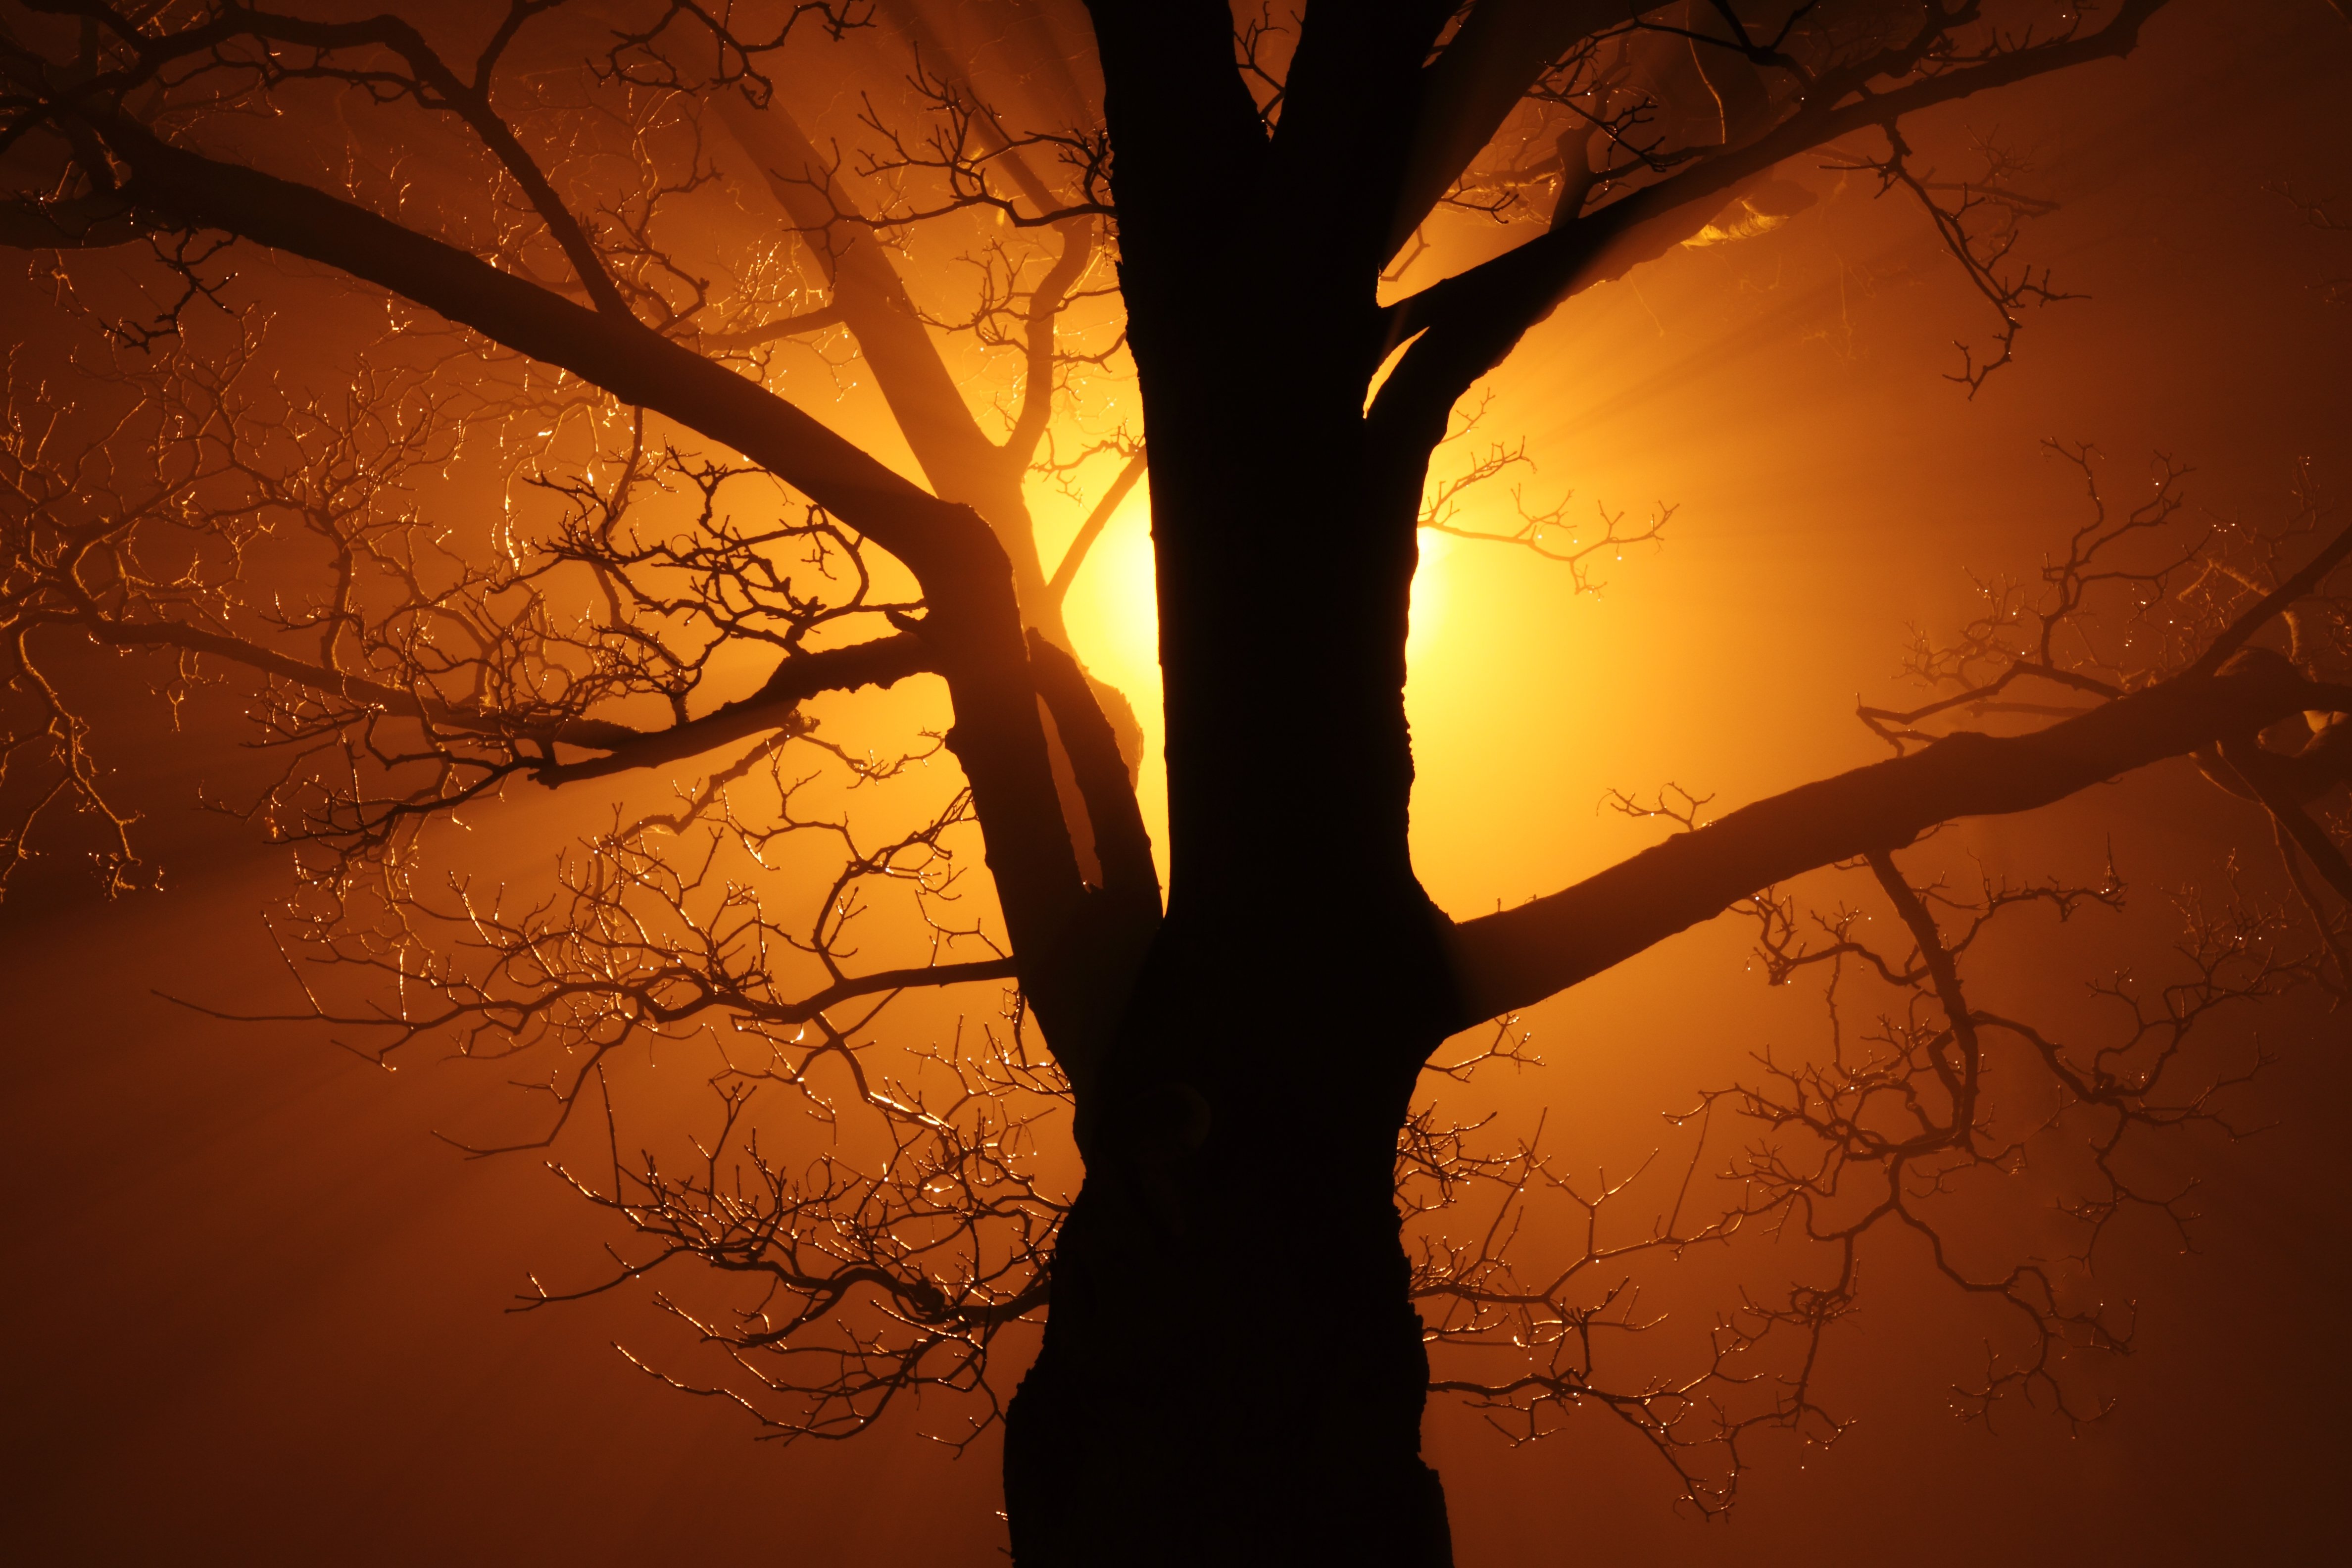
tree, nature, branch, silhouette, light, abstract, sun, fog, sunrise, sunset, night, sunlight, ray, morning, leaf, old, dawn, atmosphere, dark, evening, orange, golden, reflection, color, autumn, darkness, black, yellow, background, bright, beautiful, effect, astronomical object, woody plant